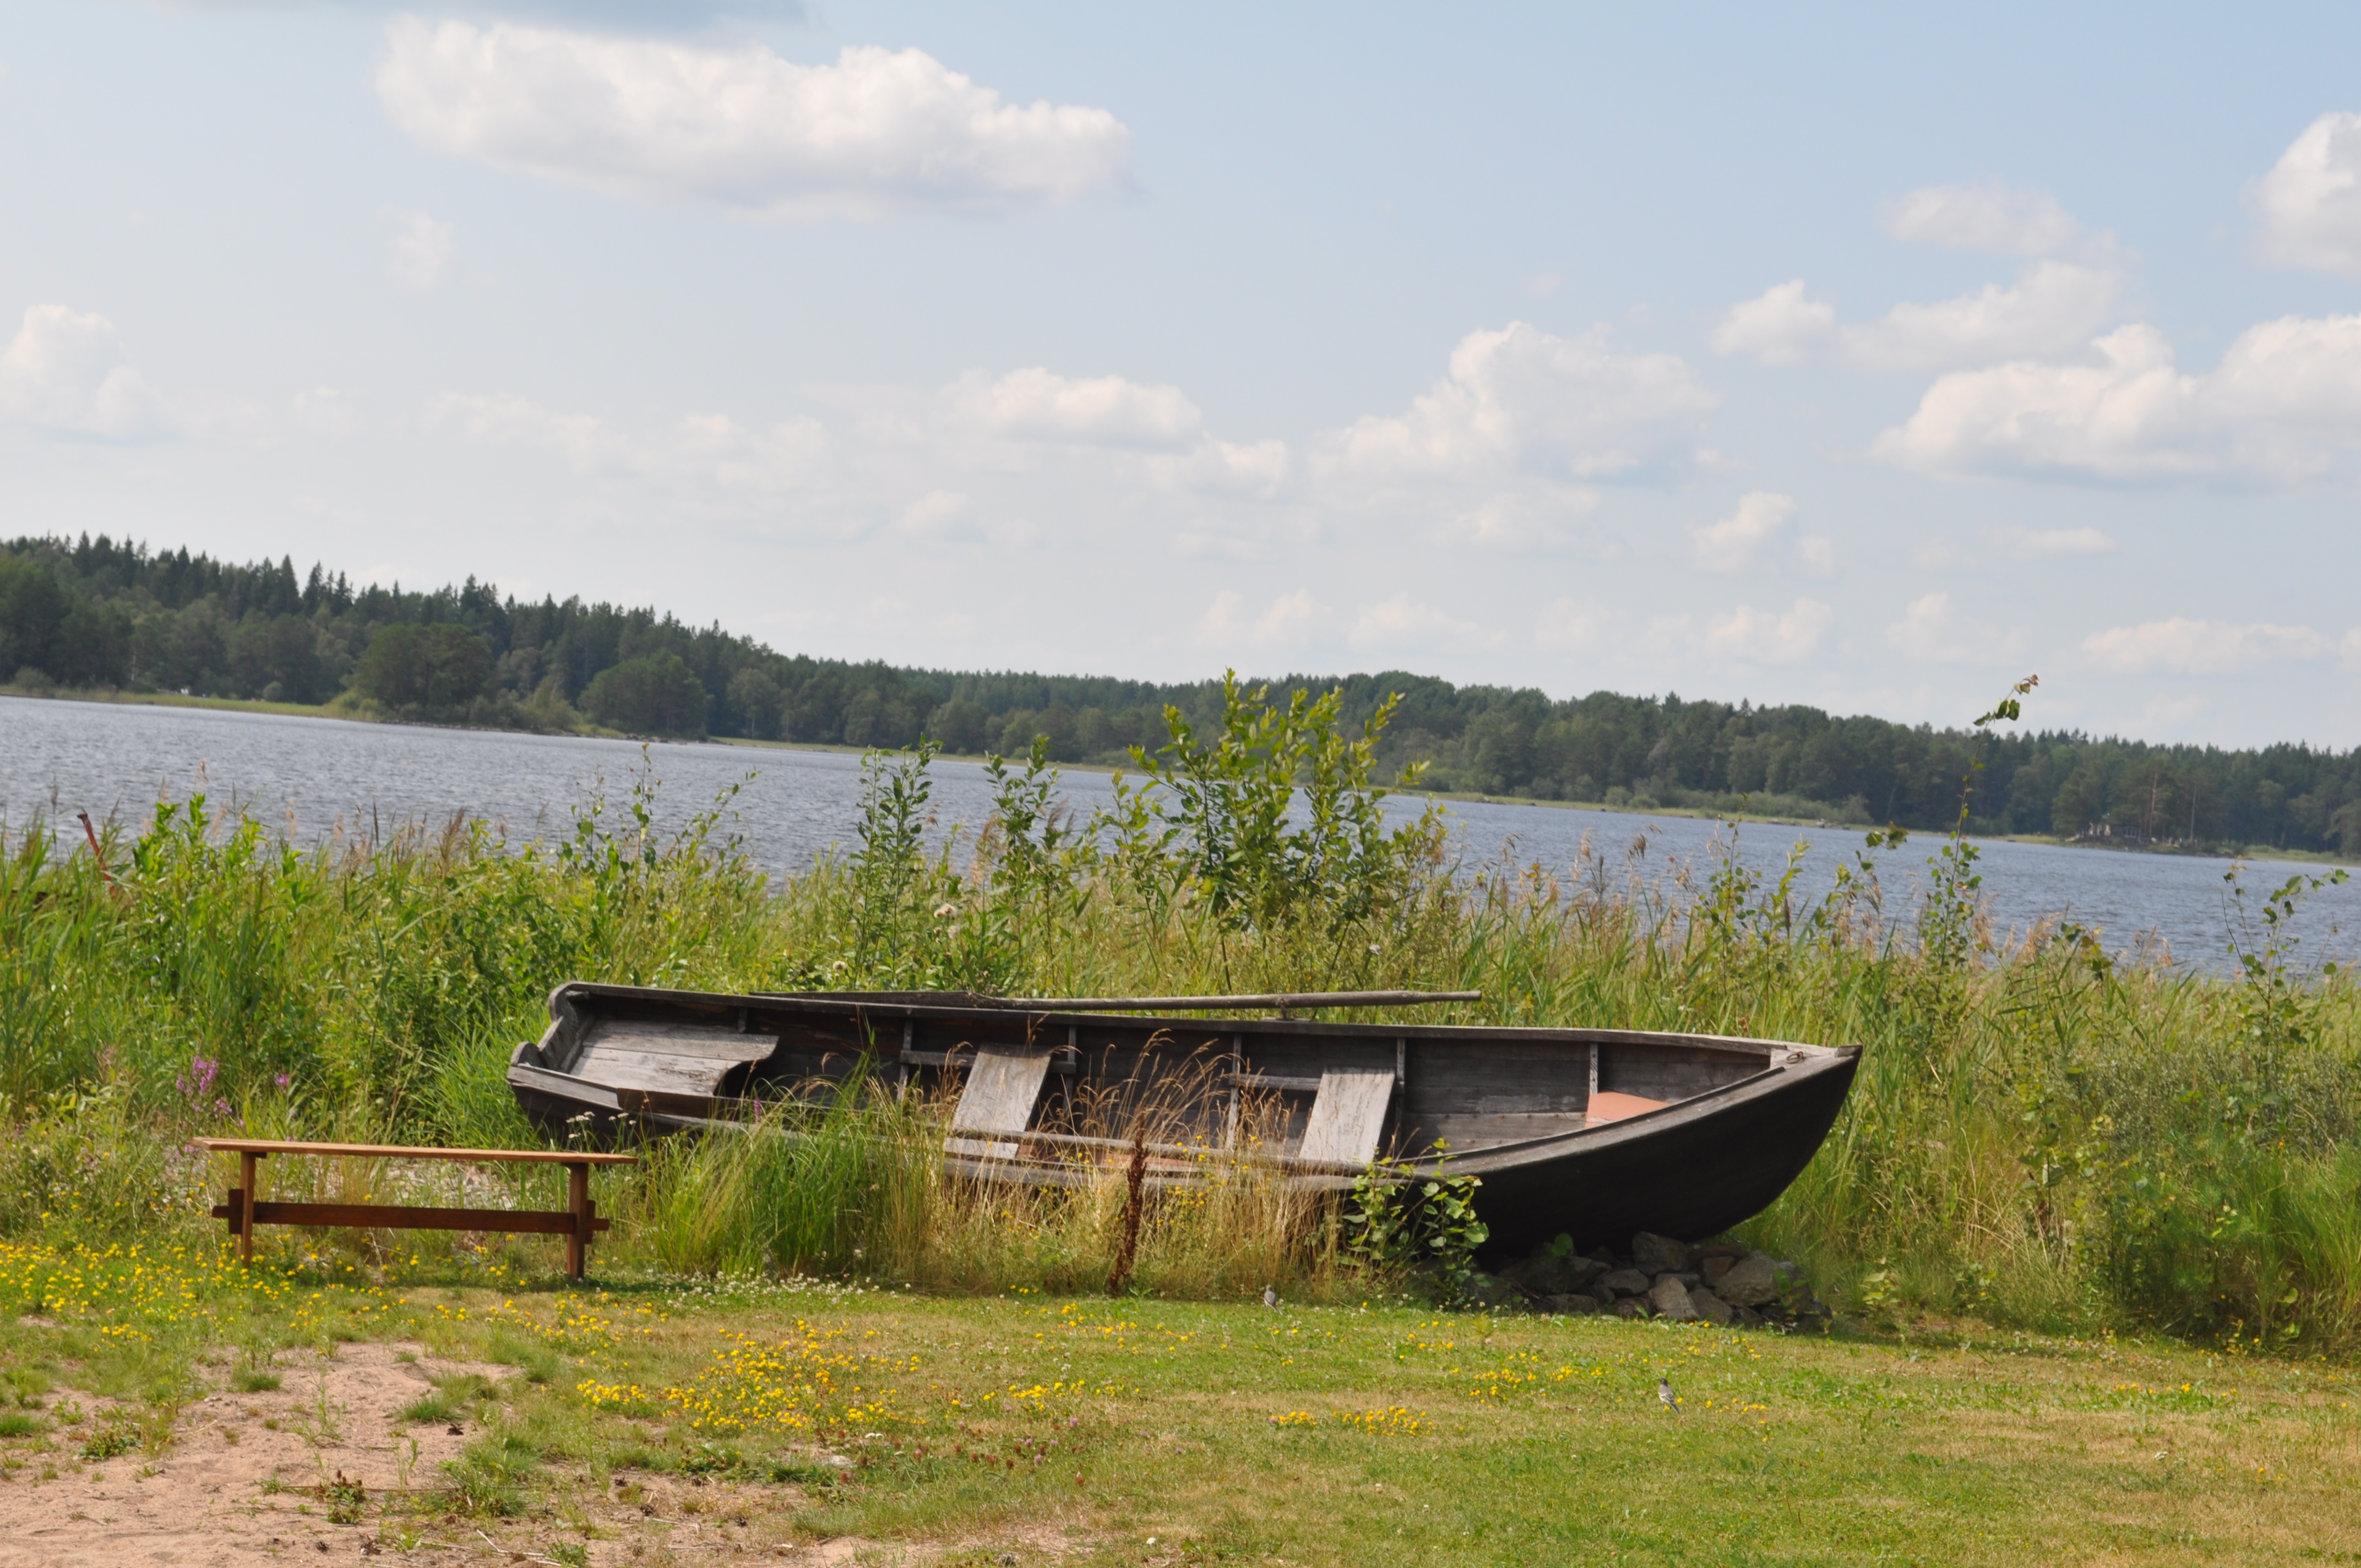
water, boat, lake, summer, canoe, vehicle, reservoir, waterway, watercraft, ecosystem, watercraft rowing